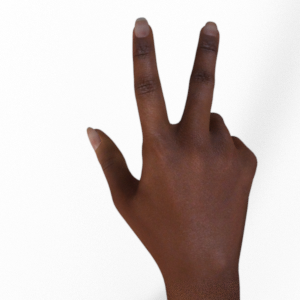
Label: scissors